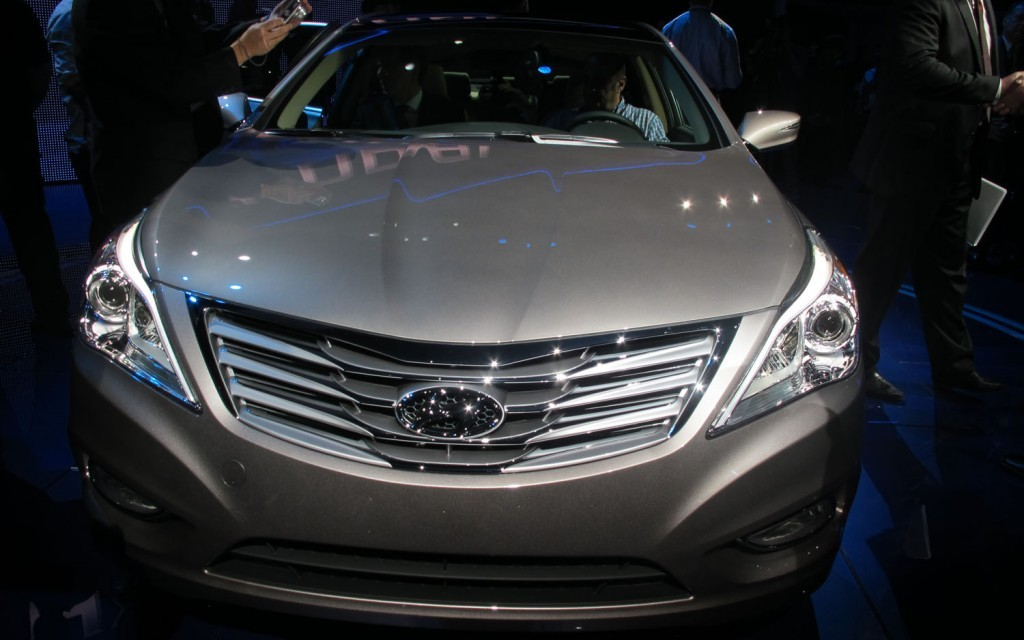
Car model: 2012 Hyundai Azera Sedan